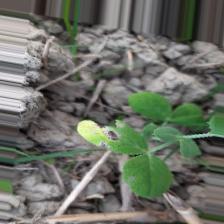
Label: Ascochyta blight